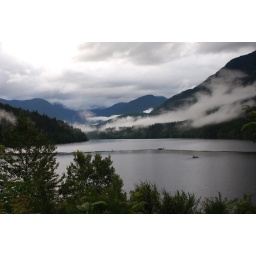
lake above vancouver , forming local water supply not far from capilano foot bridge